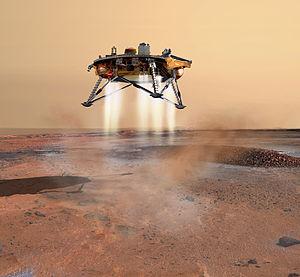
Phoenix est une sonde spatiale américaine de la NASA qui s'est posée le 25 mai 2008 sur le sol de la planète Mars dans la région de Vastitas Borealis près de la calotte polaire Nord. La sonde spatiale, qui n'est pas mobile, doit analyser sur place la composition du sol et de l'atmosphère pour répondre aux questions soulevées par la confirmation de la présence d'eau au niveau de la calotte polaire par l'orbiteur Mars Odyssey de l'agence spatiale américaine. Ses principaux objectifs sont de collecter des données permettant de reconstituer le cycle de l'eau sur Mars, aujourd'hui et par le passé, d'identifier les molécules organiques et volatiles présents dans le sol afin de déterminer si celui-ci pourrait permettre l'existence de certaines formes de vie et enfin étudier le climat dans cette région polaire de la planète.